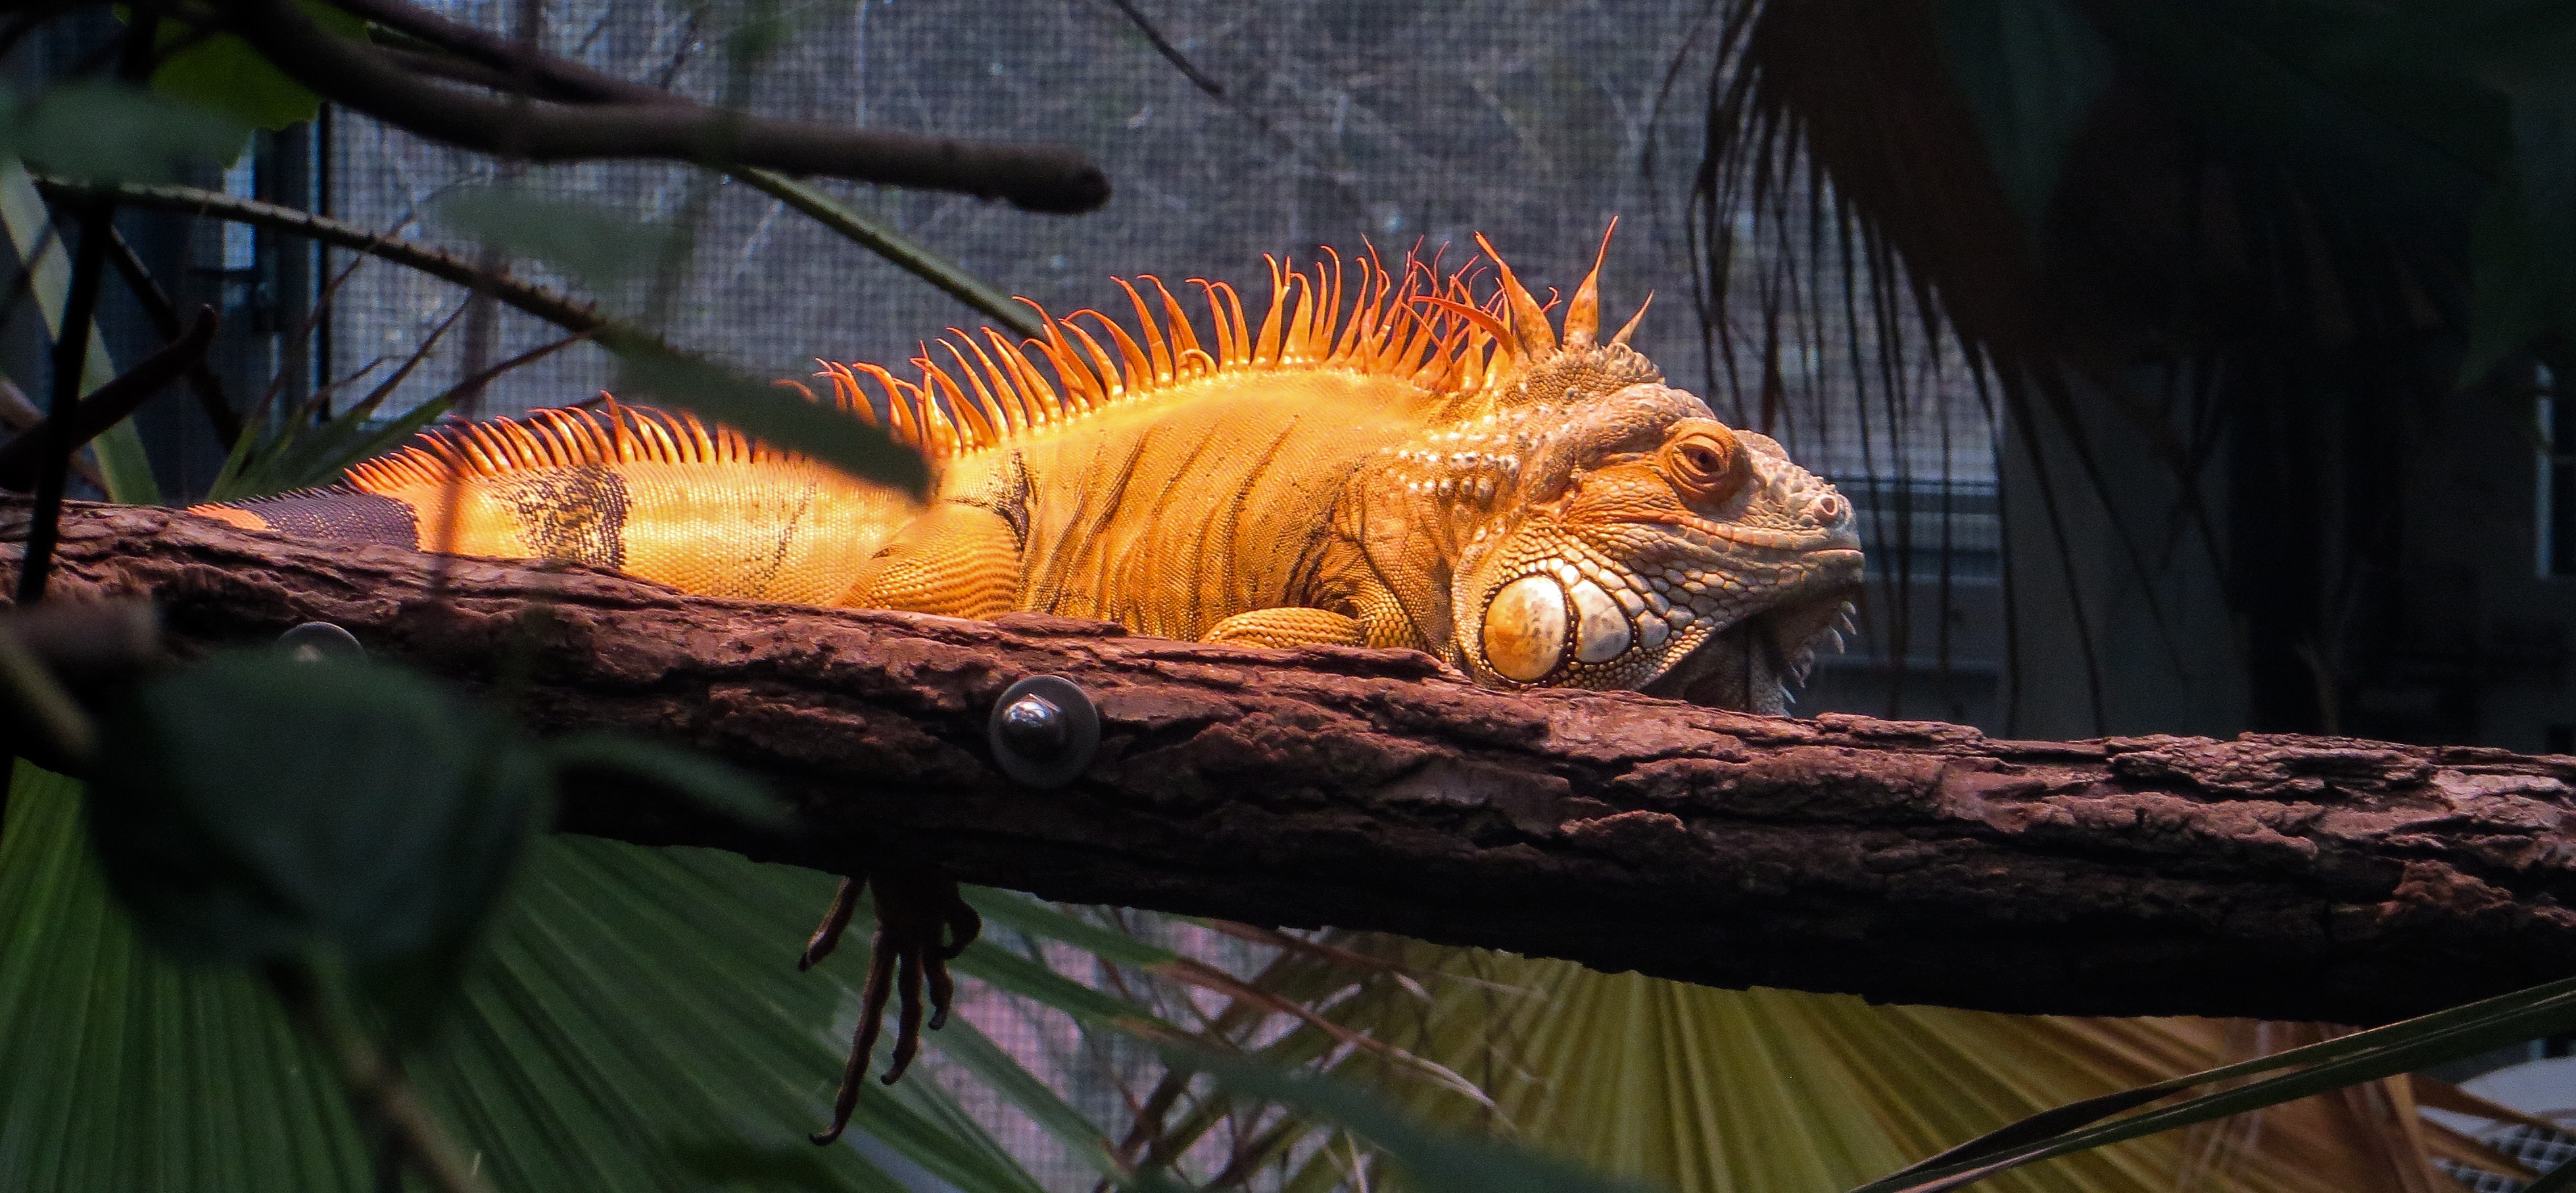
animal, jungle, iguana, fauna, lizard, tiger, dragon, scaly, big cats